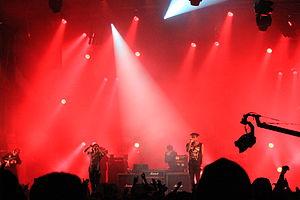
Atari Teenage Riot, Helfest 2013, Fr-44-Clisson.
Atari Teenage Riot est un groupe de digital hardcore allemand, originaire de Berlin. Il est formé en 1992 par Alec Empire, Carl Crack et Hanin Elias, rejoint en 1996 par Nic Endo.